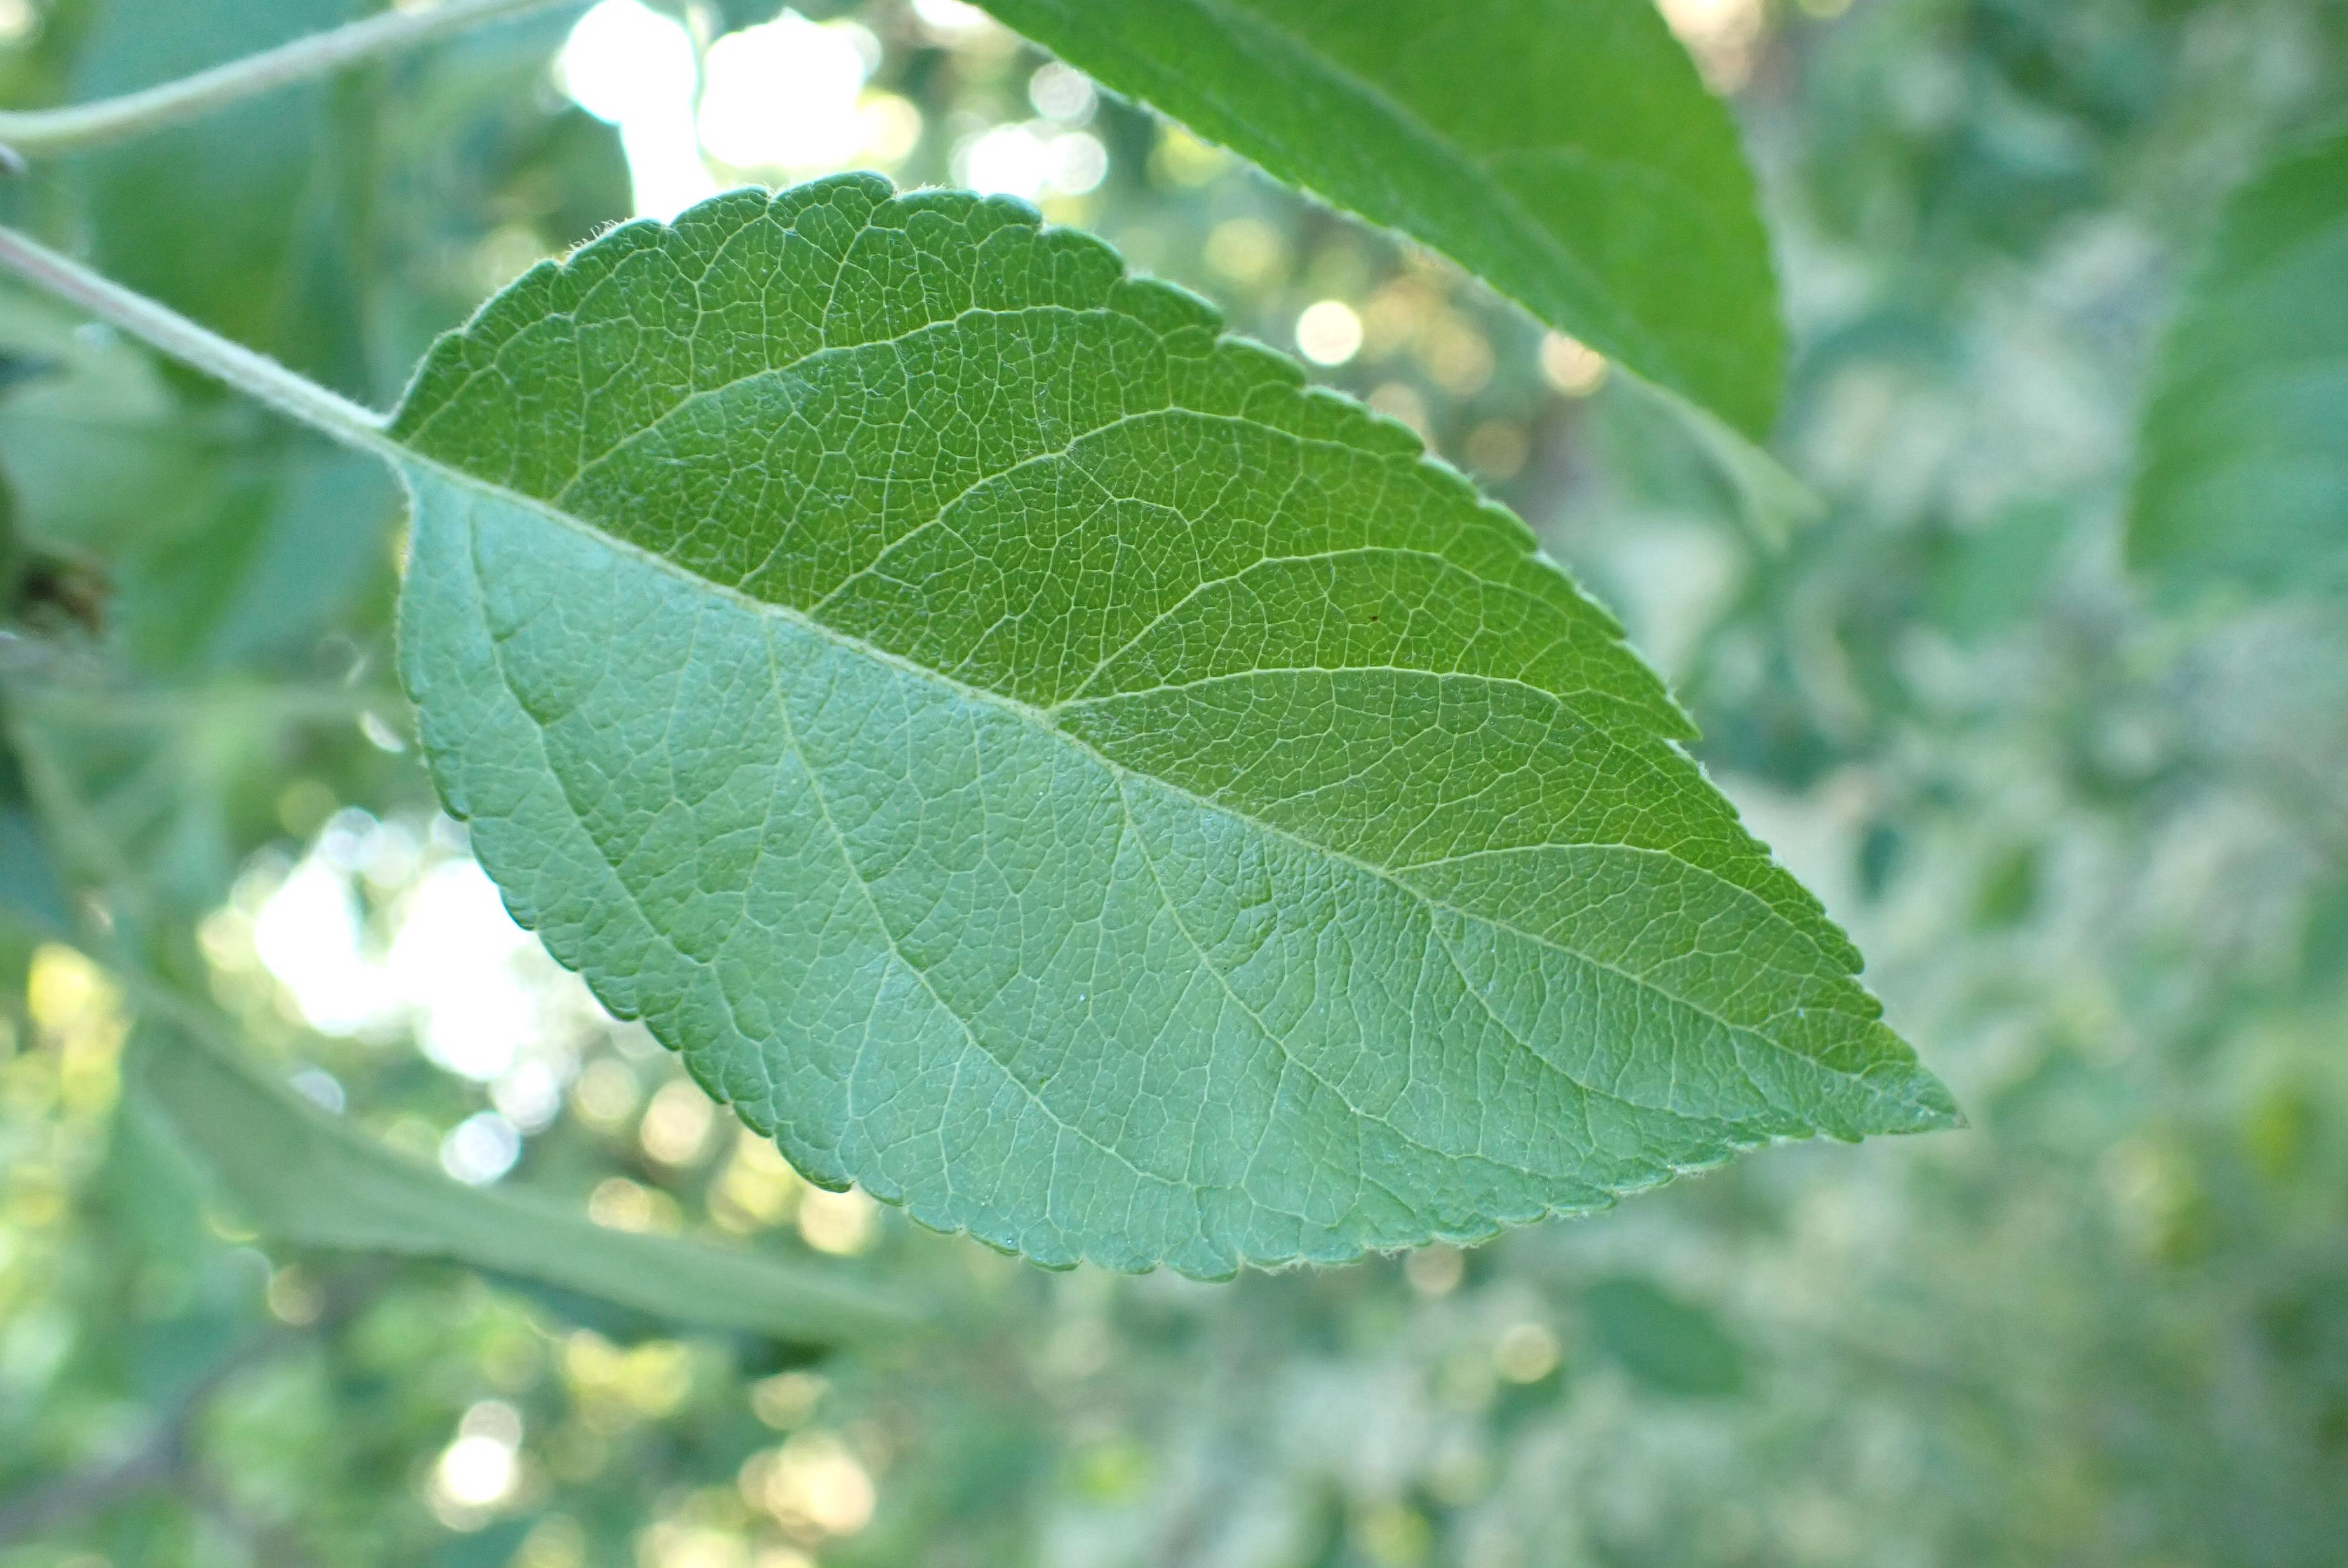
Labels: healthy